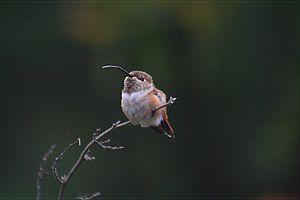
La famille des trochilidés comprend actuellement 340 espèces d'oiseaux couramment appelées colibris. Ils sont également surnommés « oiseaux-mouches » à cause de leur petite taille et leurs battements d'ailes rapides. Ces oiseaux colorés se rencontrent exclusivement dans les Amériques et on en rencontre des espèces à presque toutes les altitudes, latitudes et biotopes.Ils sont particuliers à plusieurs égards, ils peuvent voler vers l'arrière ou sur place et effectuer des voltiges impressionnantes. Ils sont capables d'une « hibernation » nocturne et de voir les ultra-violets. En outre, ils ont un métabolisme extrêmement élevé, un rapport entre la masse corporelle et la masse du cerveau tout aussi élevé, une capacité à faire des vocalises complexes et une capacité d'apprentissage des chants comparable à celle des Psittacidae et des Passeriformes.